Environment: real
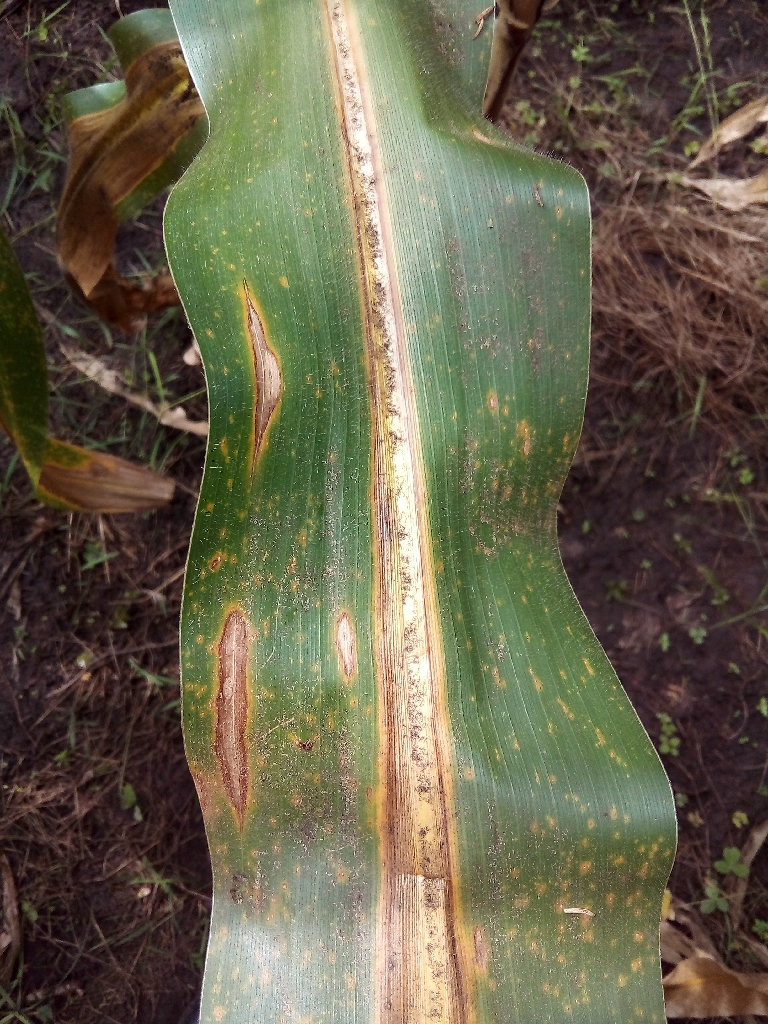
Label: northern_corn_leaf_blight